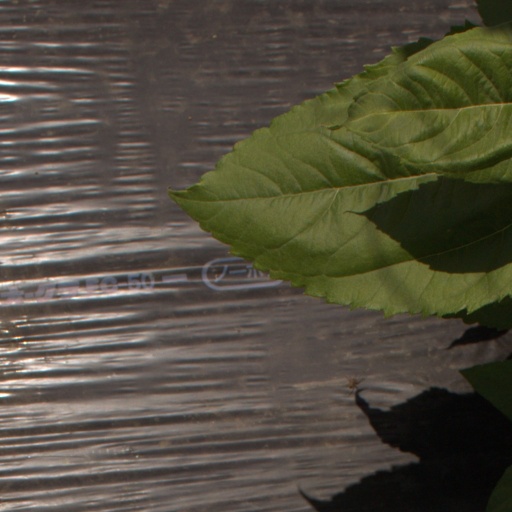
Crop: Jerusalem artichoke